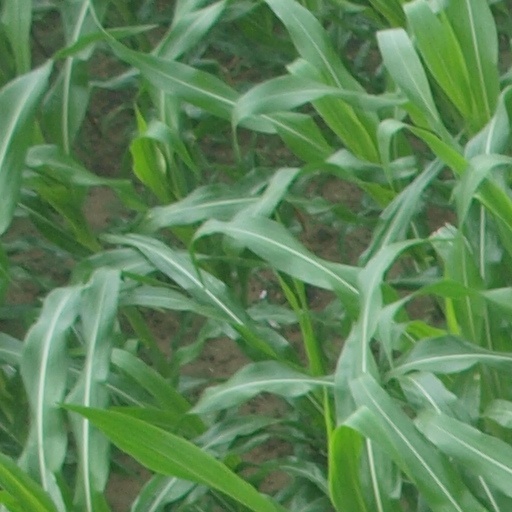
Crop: maize; corn